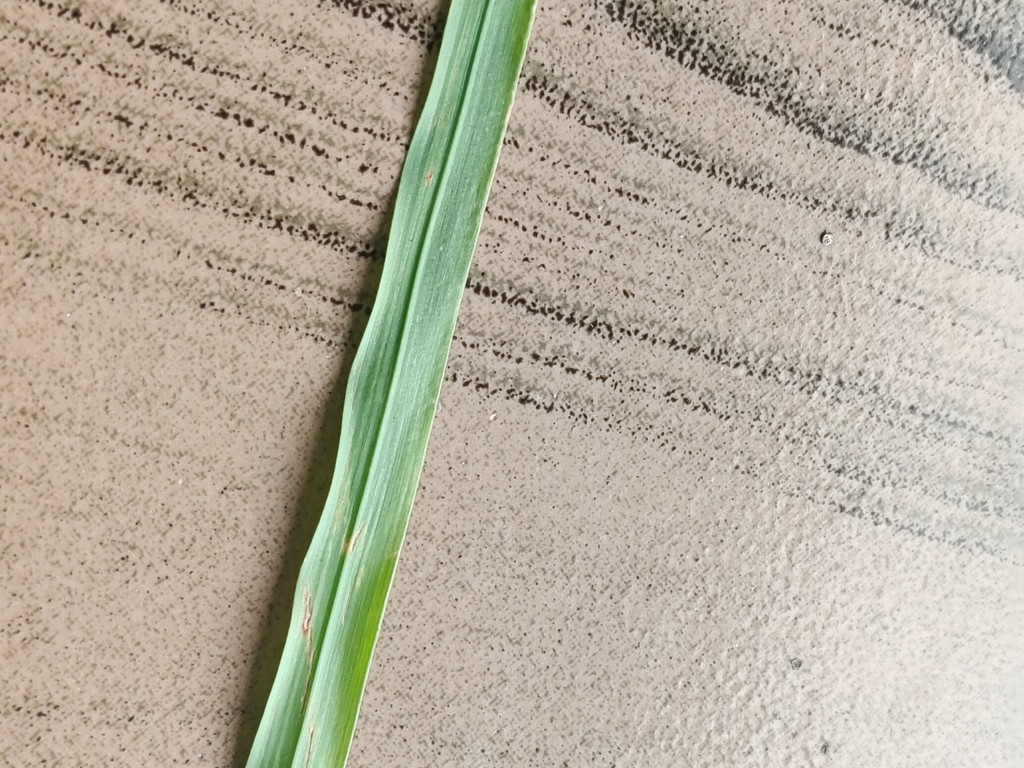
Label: Unhealthy